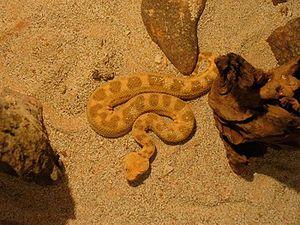
Cerastes cerastes, la Vipère à cornes, est une espèce de serpents de la famille des Viperidae. C'est un serpent venimeux qui vit dans les déserts d'Afrique du Nord et du Moyen-Orient. Elle chasse à l'affût, généralement cachée sous le sable.